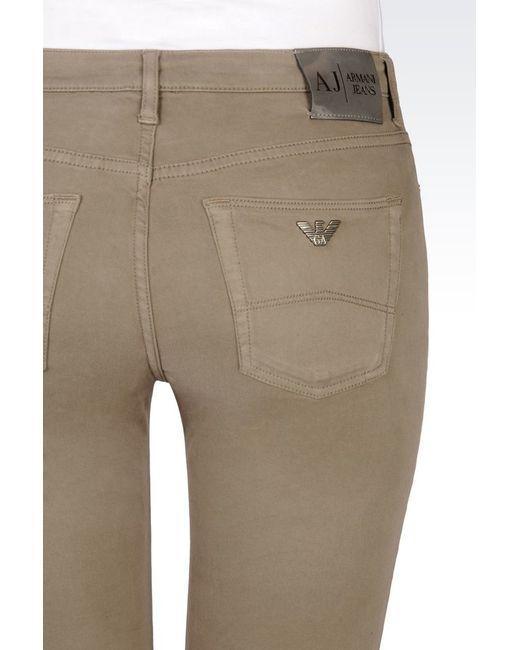
Slim Fit Jeans garngefärbter Stierstoff